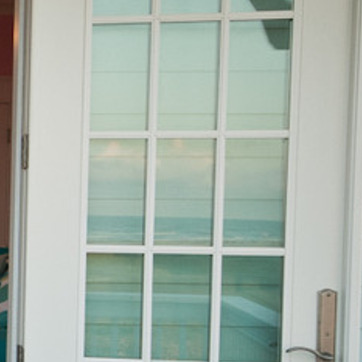
Material: glass